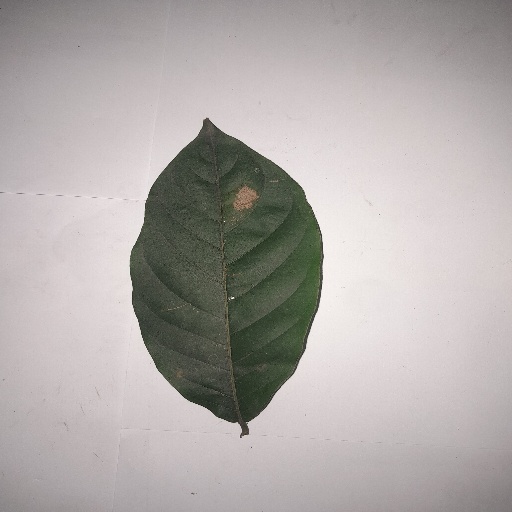
Species: HariTaki
Leaf condition: Bacterial Spot